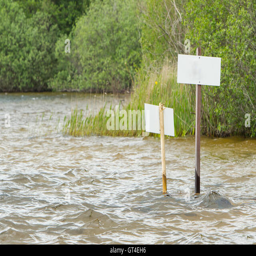
blank sign in a lake